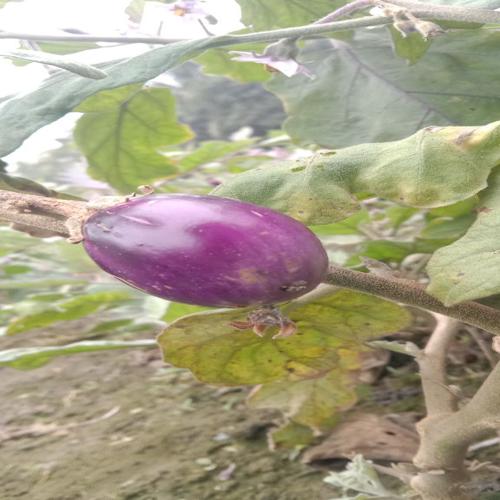
Label: Shoot and Fruit Borer